2014 Russian Grand Prix

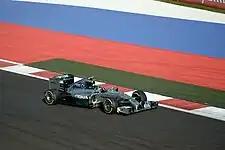
Mercedes secured their fifteenth pole position in sixteen Grands Prix and their eighth front-row lock-out of the season in Sochi.

Normally qualifying consists of three parts, 18, 15 and 12 minutes in length respectively, with six drivers eliminated from competing after each of the first two sessions. However, with Marussia's permission to run a single car for the race, the qualifying procedure was revised, with five drivers—instead of the usual six—eliminated at the end of the first part of qualifying (Q1).